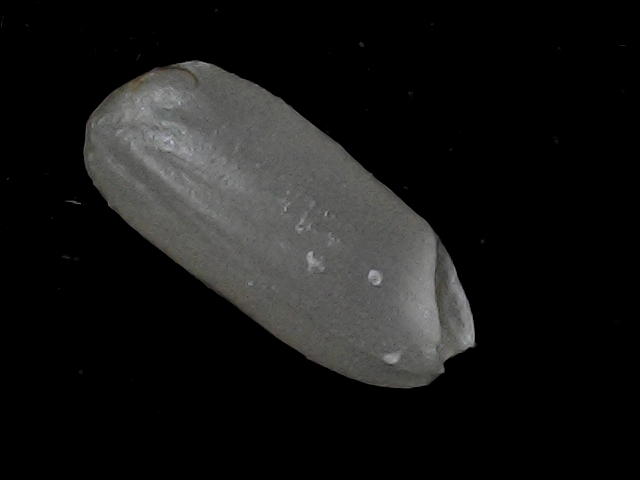
Rice variety: BD95